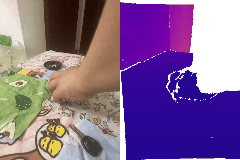
Label: peach